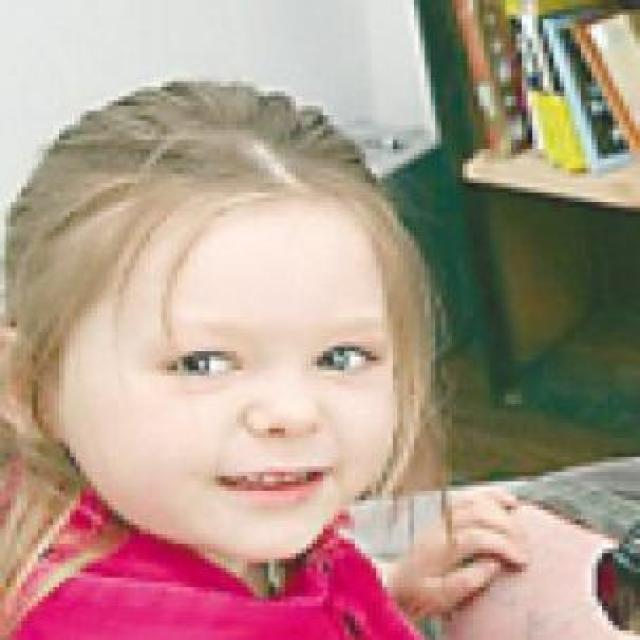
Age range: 0-12